The Brown Jug

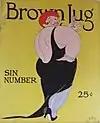
November 1928, Sin Number

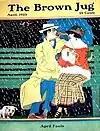
April 1923, April Fools Number

Since its founding, the "Brown Jug" has been dissolved and resurrected a number of times by various Brown students and organizations.